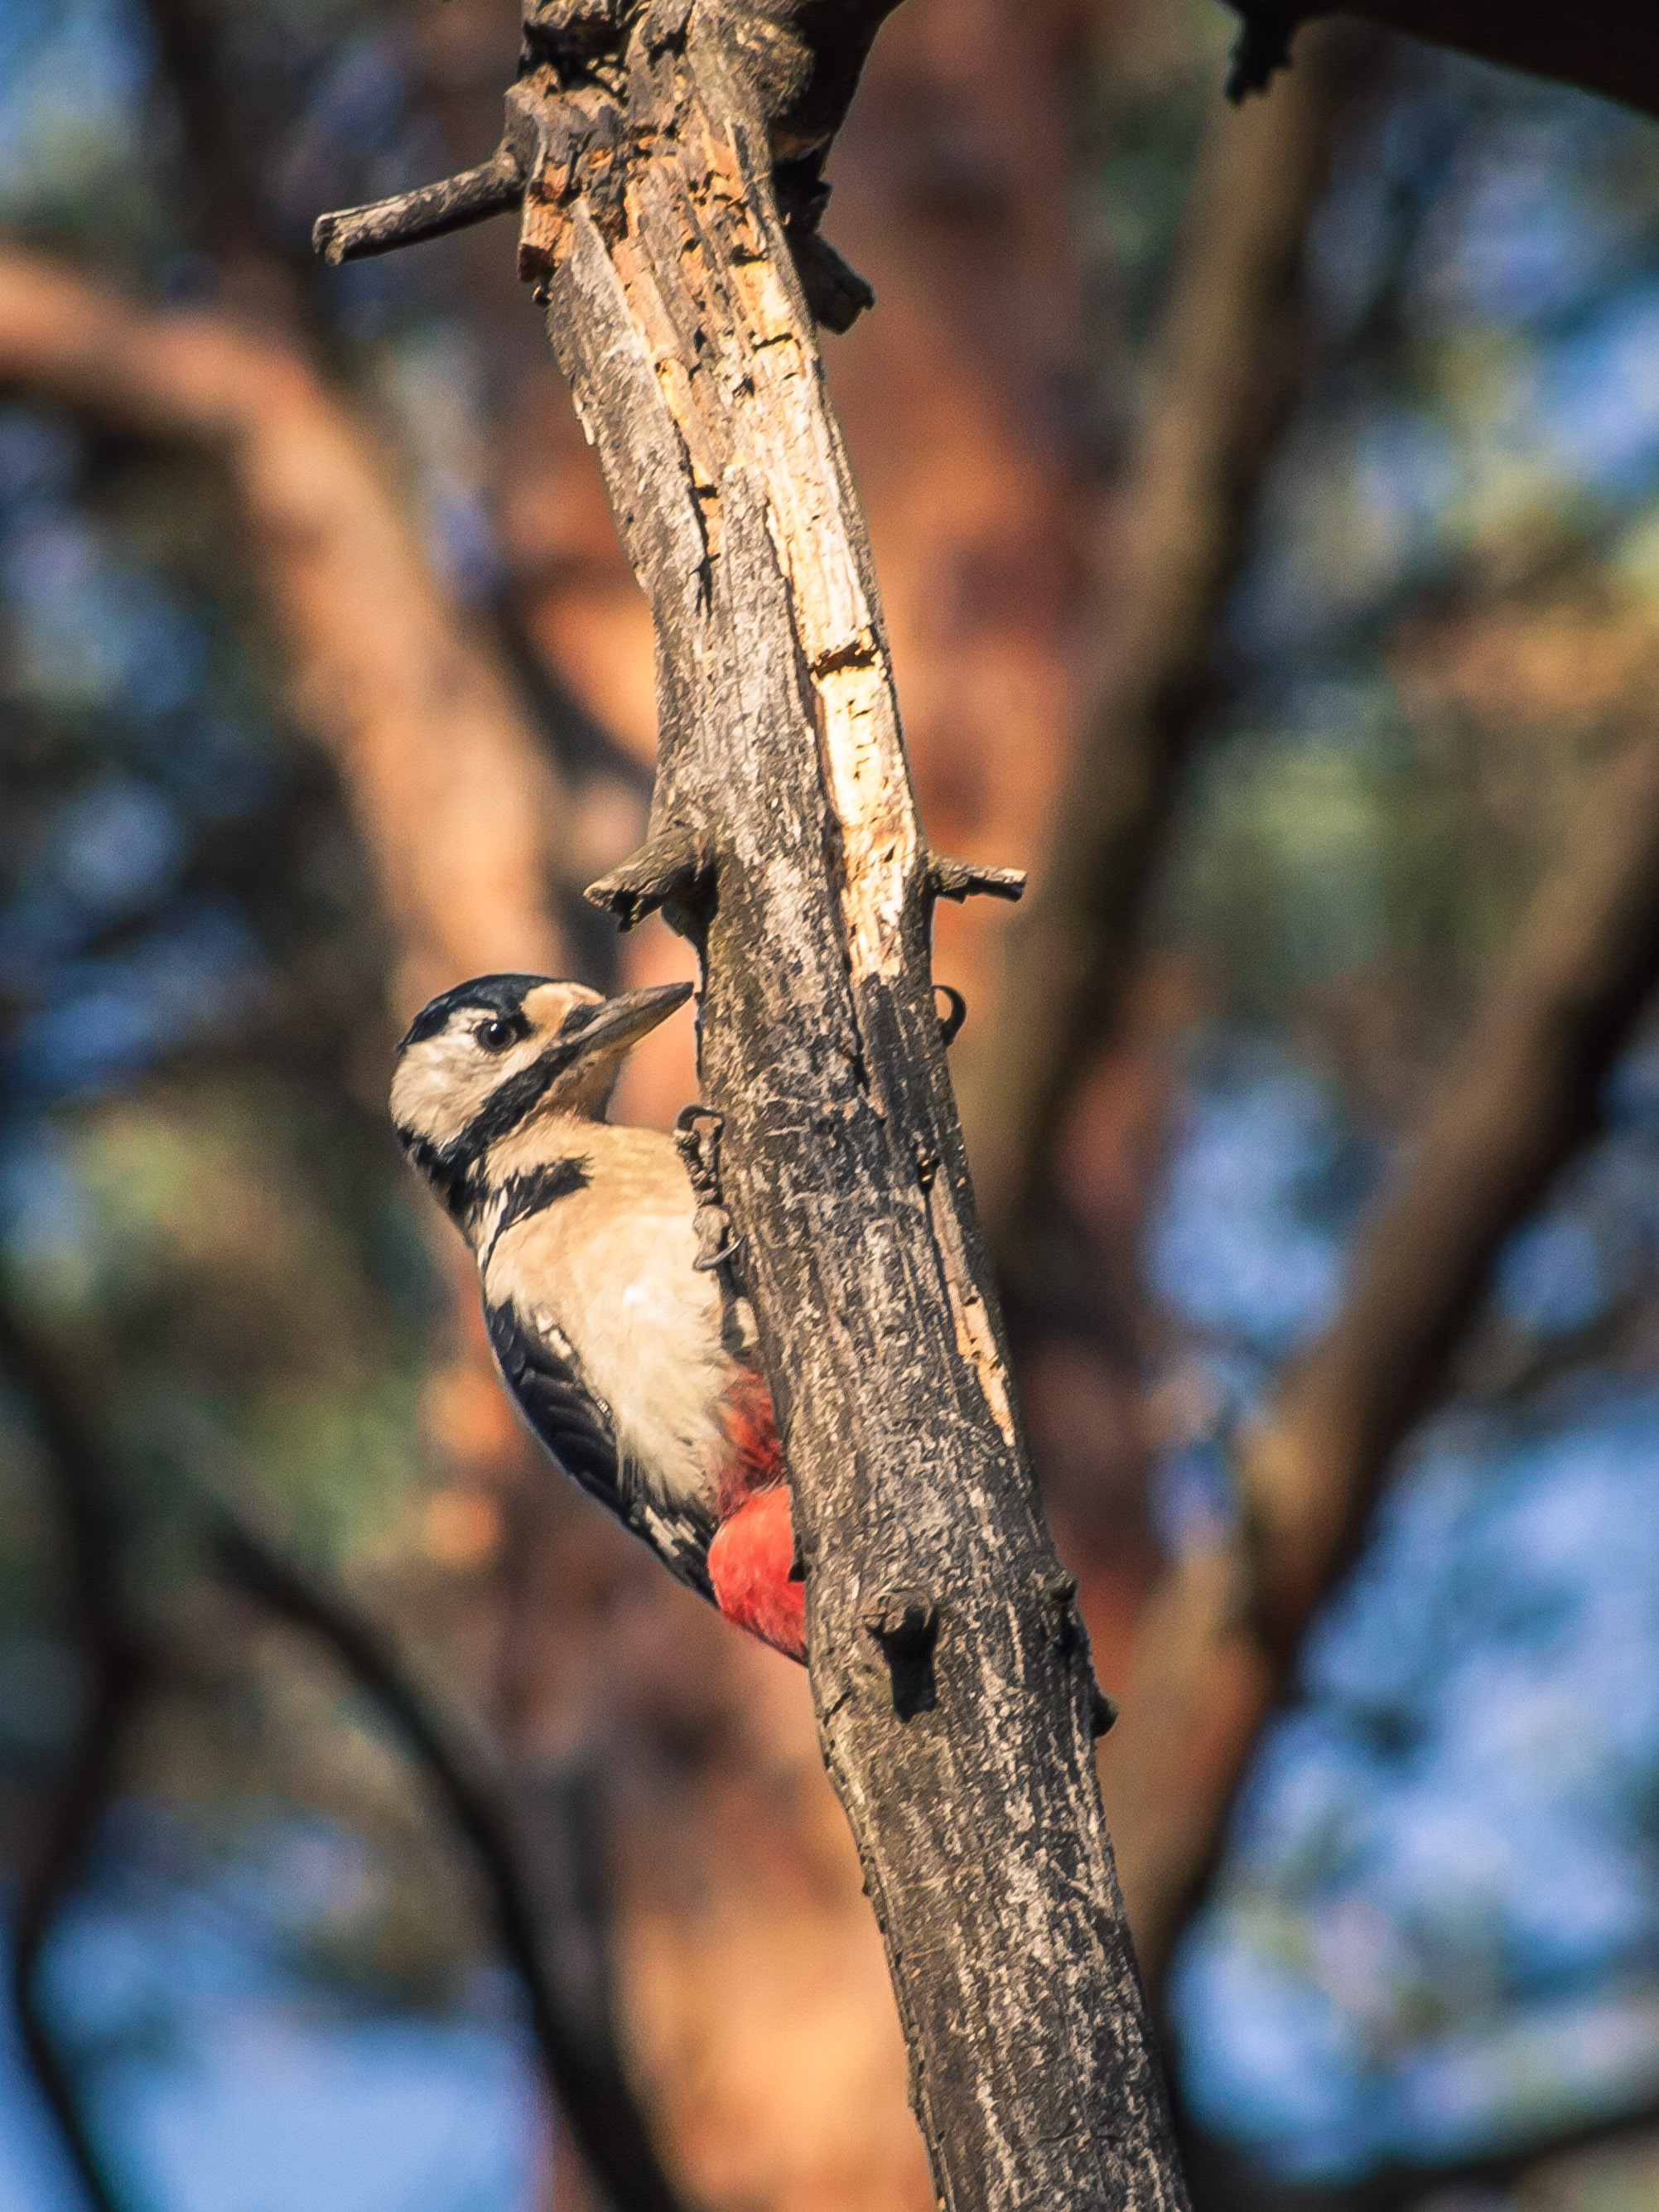
tree, nature, branch, bird, plant, leaf, flower, trunk, animal, wildlife, spring, autumn, closeup, flora, season, fauna, twig, close up, birds, animals, woodpecker, wild birds, macro photography, plant stem, woody plant